Captivity of Mangalorean Catholics at Seringapatam

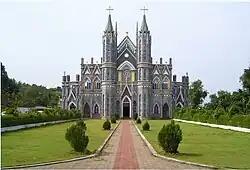
The St. Lawrence Church in Karkala was destroyed by Tipu Sultan.

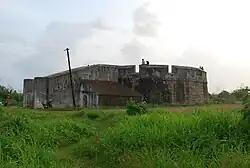
The Sultan Battery in Mangalore, built in 1784, was constructed from the stones of the destroyed churches.

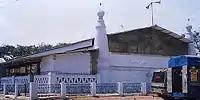
Local tradition has it that the Idgah mosque in Mangalore (opposite St. Aloysius College), was constructed by Tipu Sultan with stones taken from the destroyed Milagres Church.

On Tipu's orders, all estates and properties of the Christians were seized, and distributed among his soldiers. Churches and historical records were also destroyed. The seizures were so sudden that the Christians had no time to prepare for their departure or to dispose of what little property they possessed. The value of property confiscated is estimated by Fr. Angelus Francis Xavier Maffei, an Italian Jesuit, at Rs. .